Advertising column

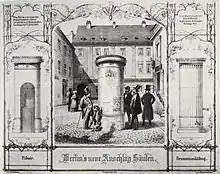
First advertising column by Ernst Litfaß in Berlin

An advertising column or Morris column is a cylindrical outdoor sidewalk structure with a characteristic style that is used for advertising and other purposes. They are common throughout Germany including its capital Berlin, where the first 100 columns were installed in 1855. Advertising columns were invented by the German printer Ernst Litfaß in 1854. Therefore, they are known as Litfass columns ("Litfaßsäulen").